Right 2 Dream Too

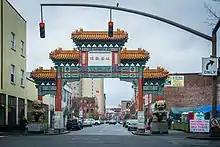
Right 2 Dream Too's former location at NW 4th and Burnside Street entrance to Old Town Chinatown where they remained until July 2017

The encampment began at the original location in 2011. The Chinese Consolidated Benevolent Association objected to its presence next to the Chinatown Gate. In addition, the Portland Business Alliance sent a letter to city officials asking for removal or relocation of Right 2 Dream Too around December 2012.